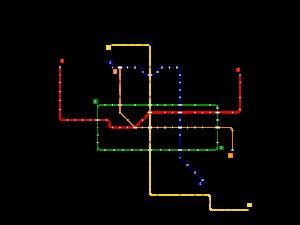
Le Métro de Zhengzhou est l'un des systèmes de transport en commun de Zhengzhou, capitale de la province du Henan, en République populaire de Chine. L'inauguration de la première ligne est prévue pour 2016.